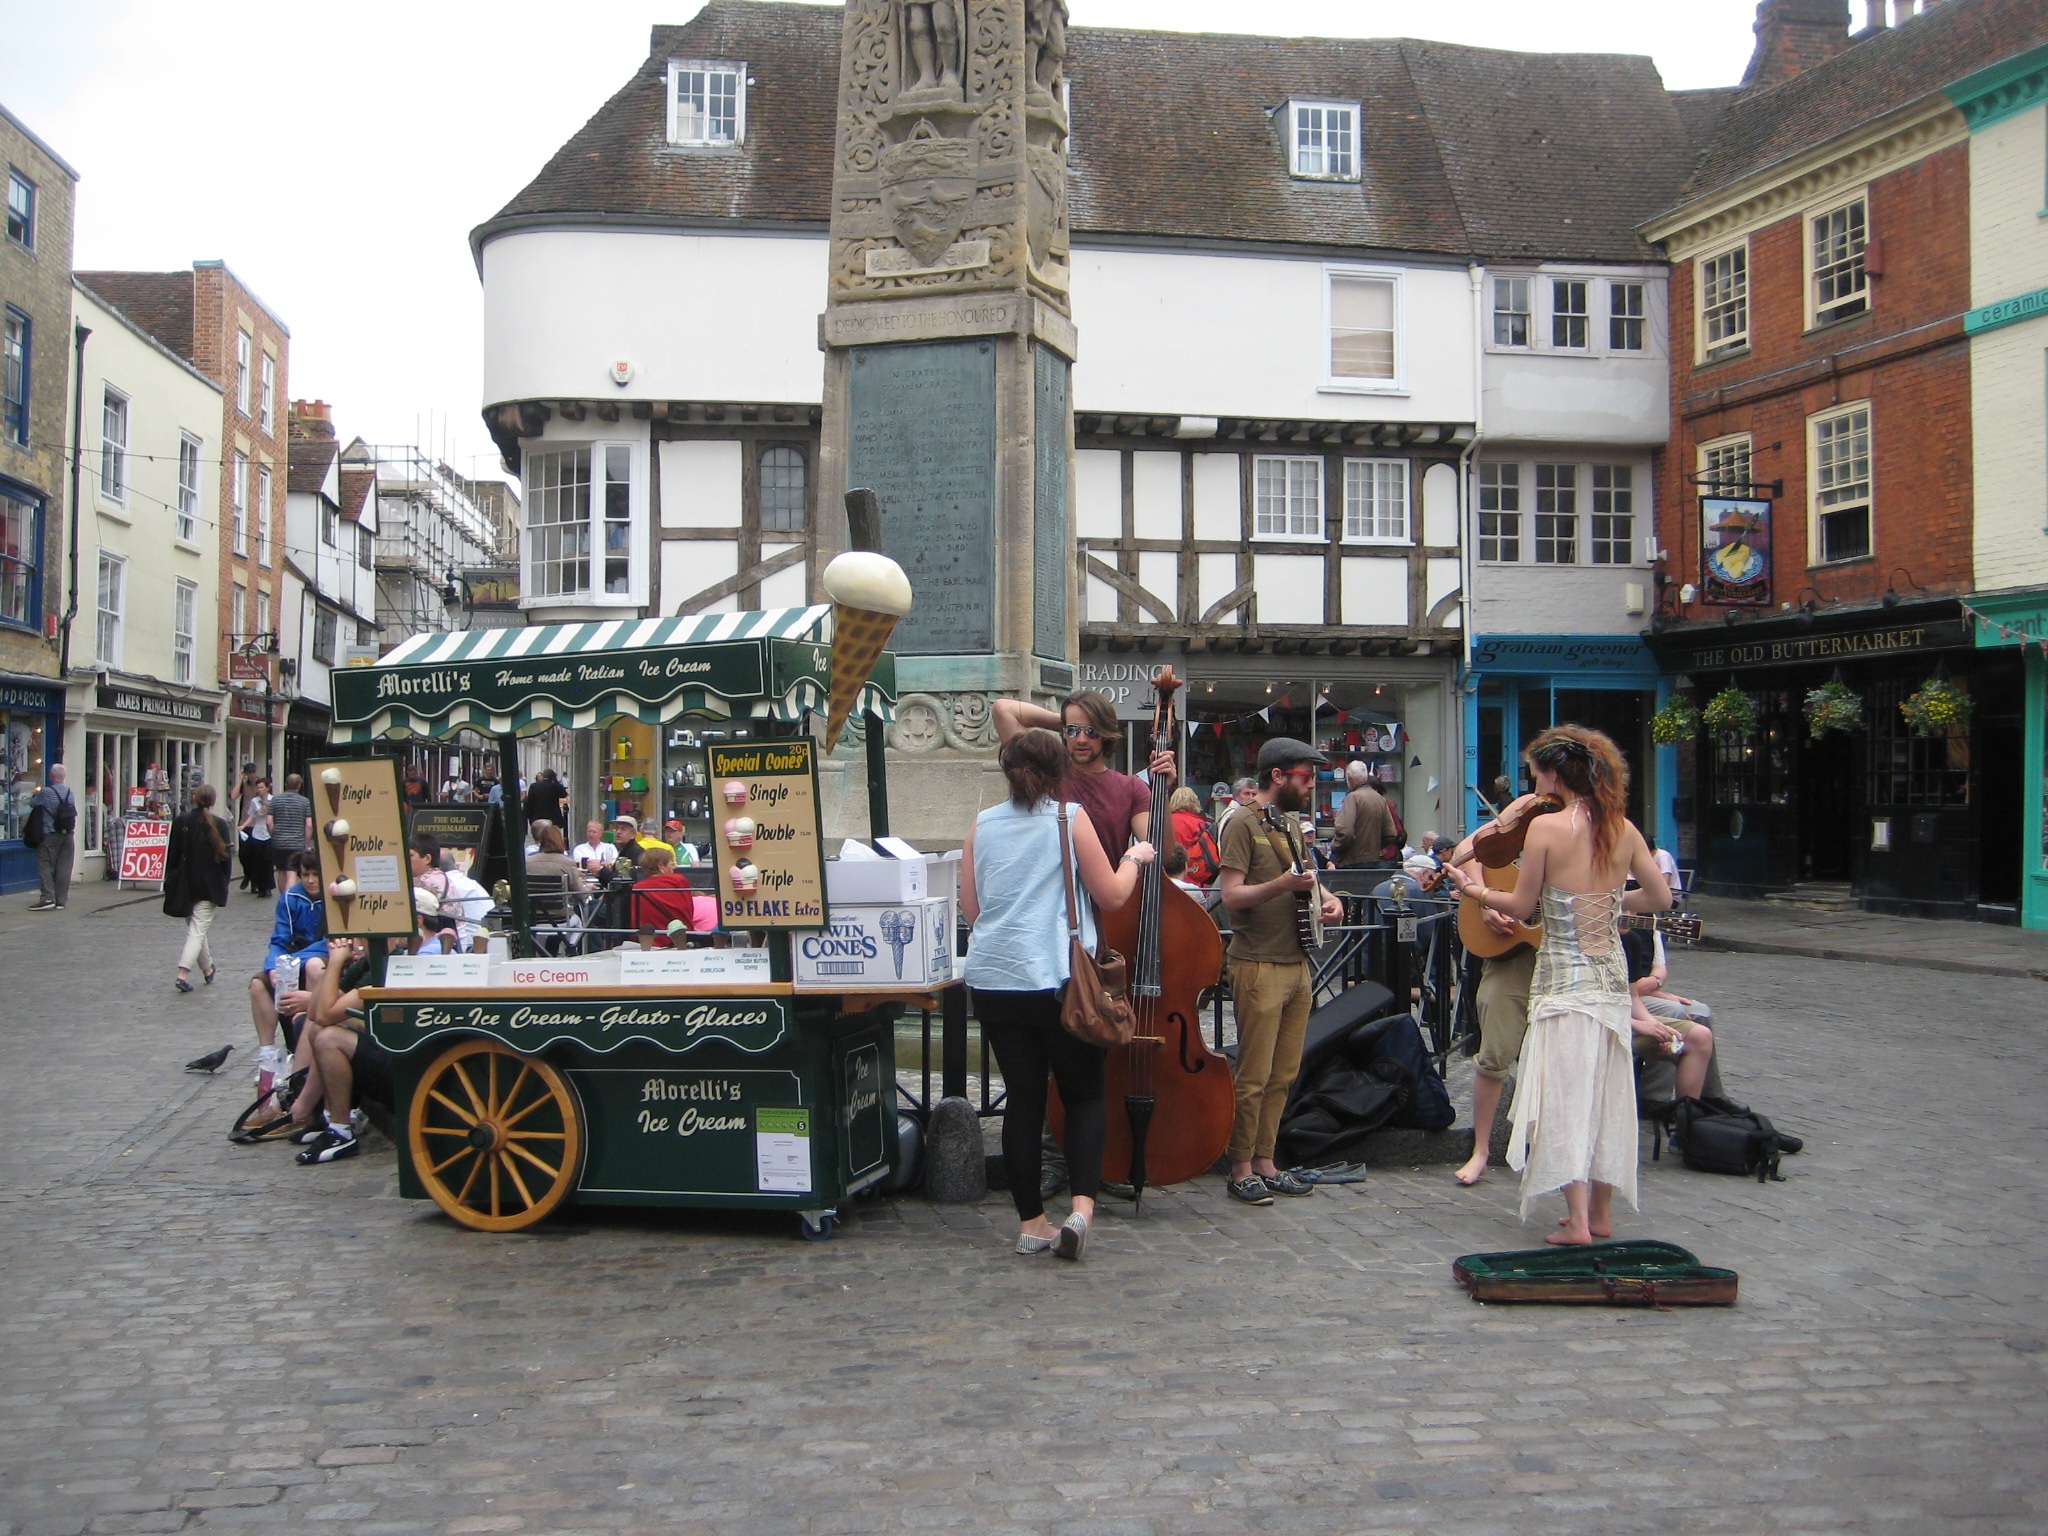
pedestrian, road, street, town, downtown, vehicle, plaza, tourism, england, canterbury, historically, united kingdom, fachwerkhaus, truss, historic old town